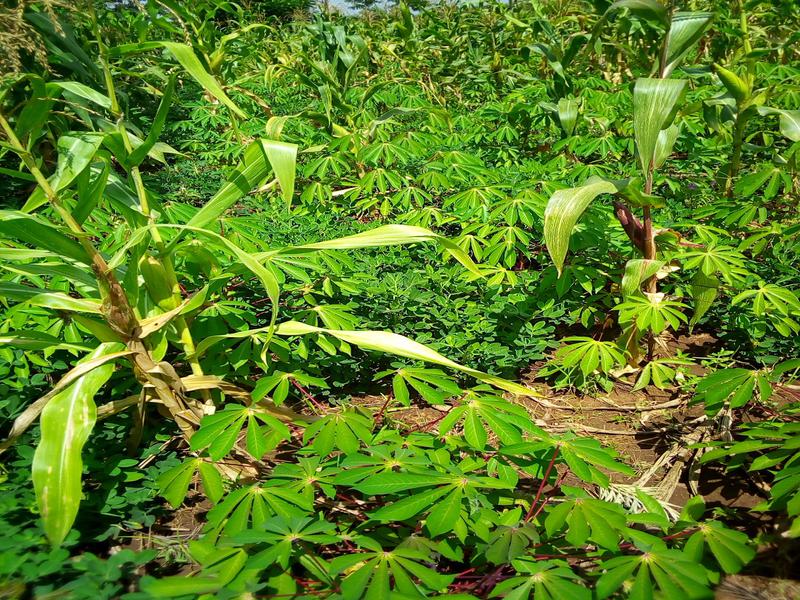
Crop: cassava
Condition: healthy